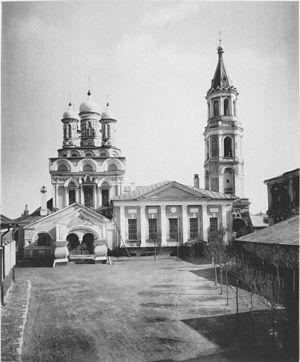
L'église Saint-Nicolas-le-Thaumaturge-de-Bersenevka ou église Saint-Nicolas de Bersenevo est une église orthodoxe, du doyenné de Moskvoretski de l'éparchie de la ville de Moscou en Russie.